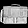
Label: Bag